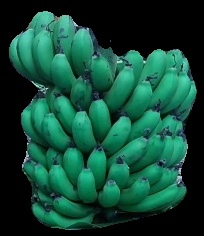
Variety: pachbale
Grade: grade2